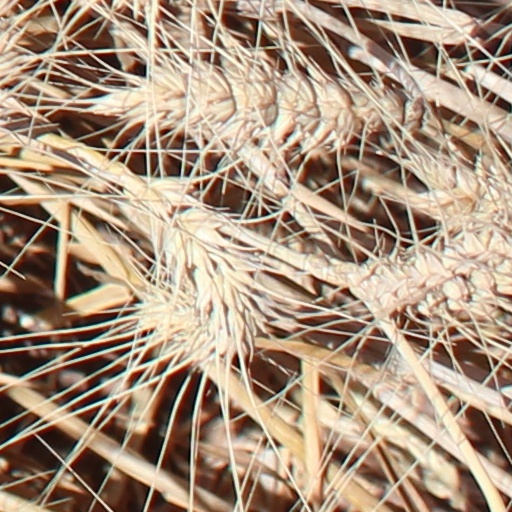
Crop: wheat